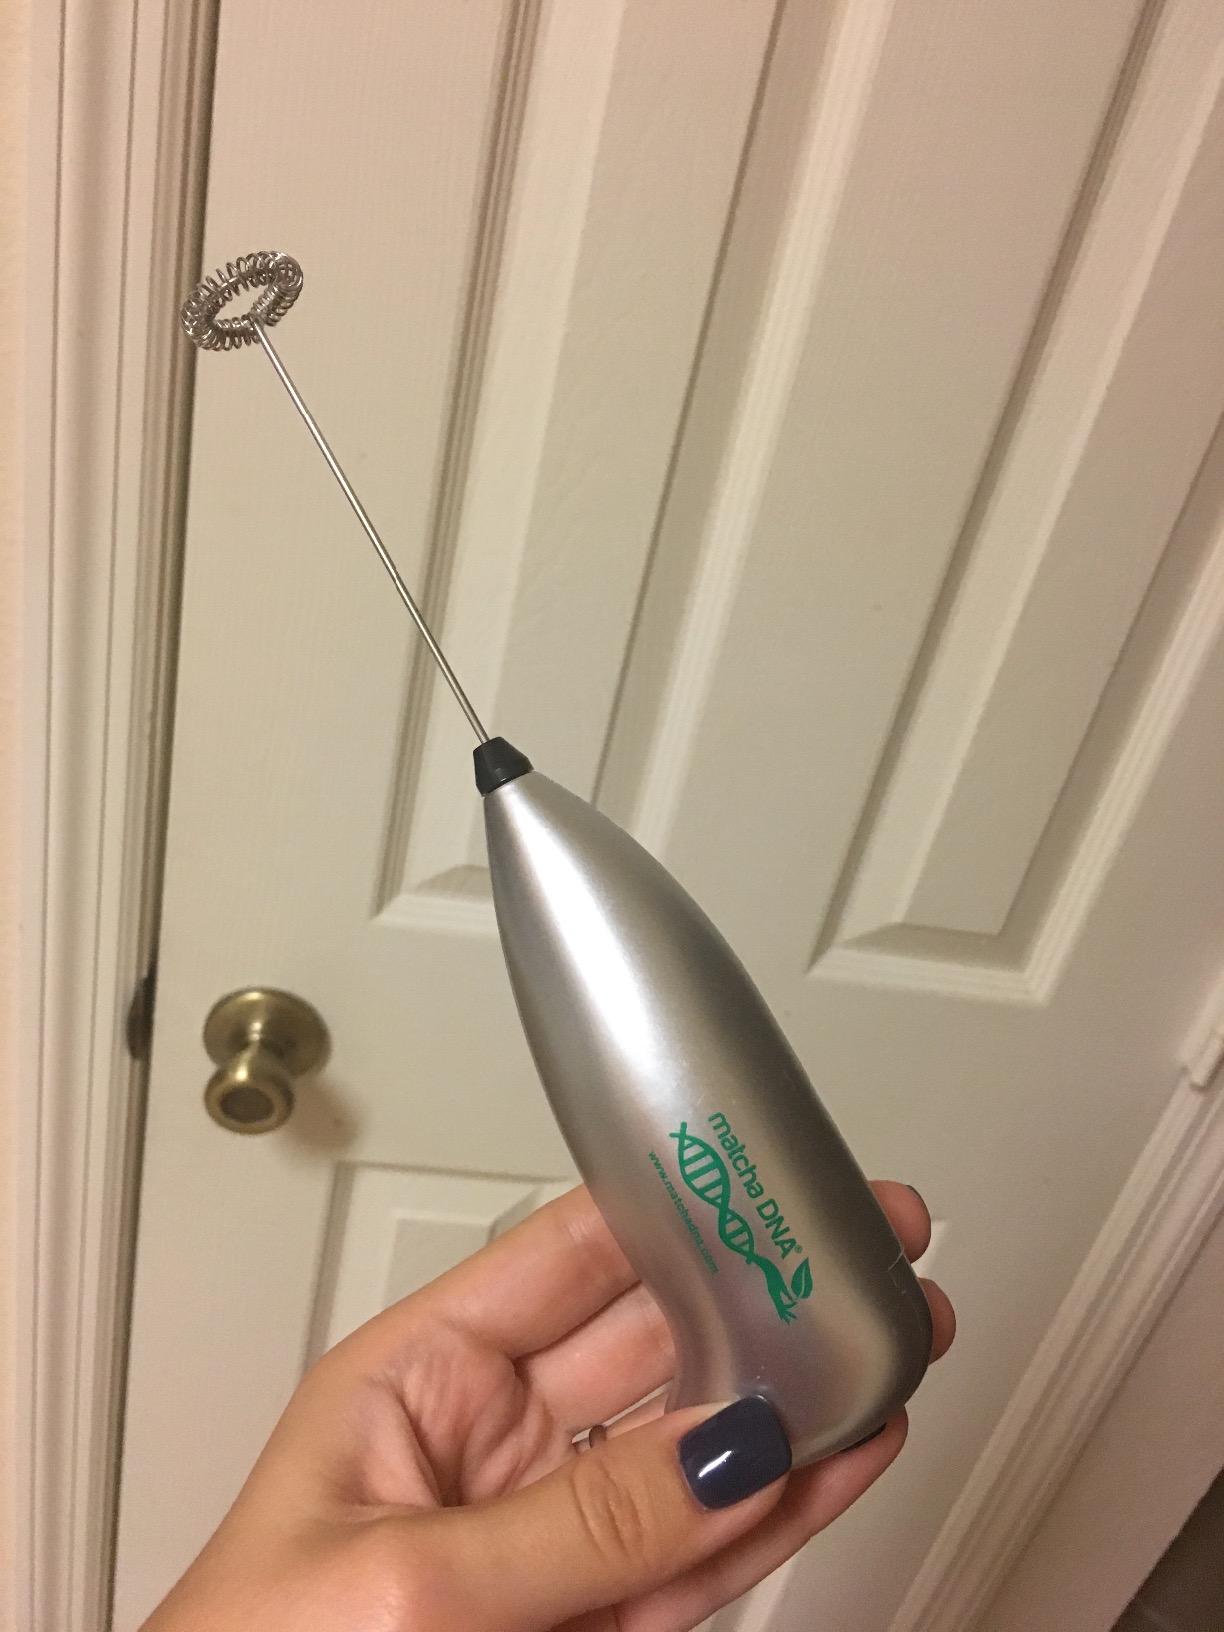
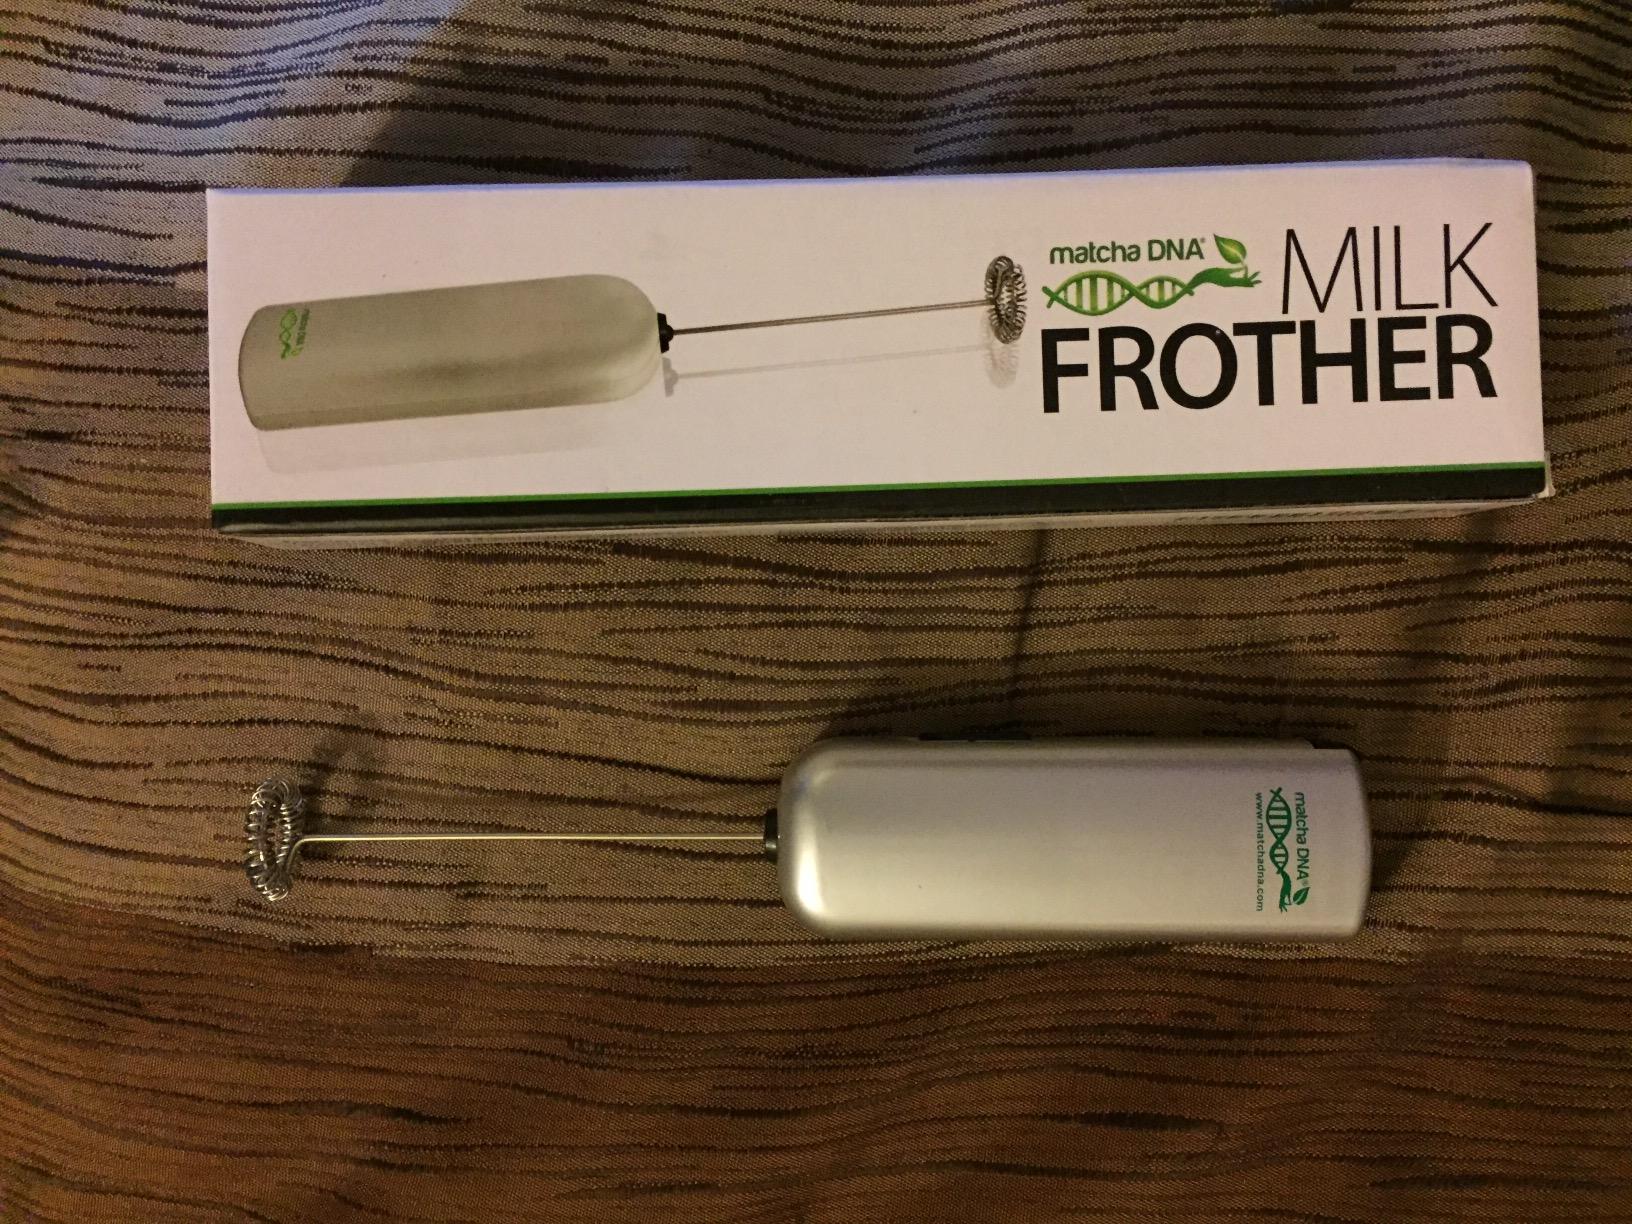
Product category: items_mixer
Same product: no